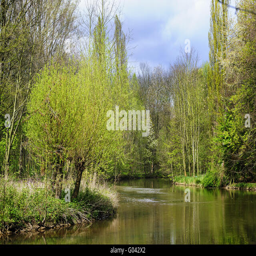
grazing in the sun on the banks of a river